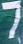
Number: 7